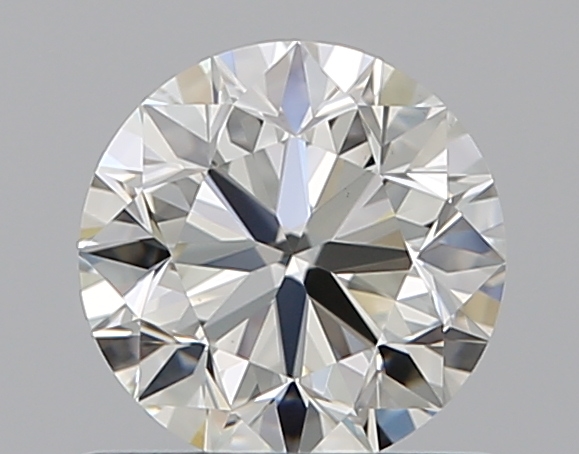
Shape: round
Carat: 0.7
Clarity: VVS2
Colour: J
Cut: VG
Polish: EX
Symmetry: EX
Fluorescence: ST
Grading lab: GIA
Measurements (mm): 5.56 x 5.58 x 3.55